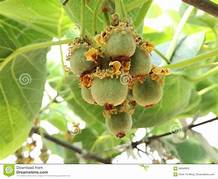
Label: Kiwi